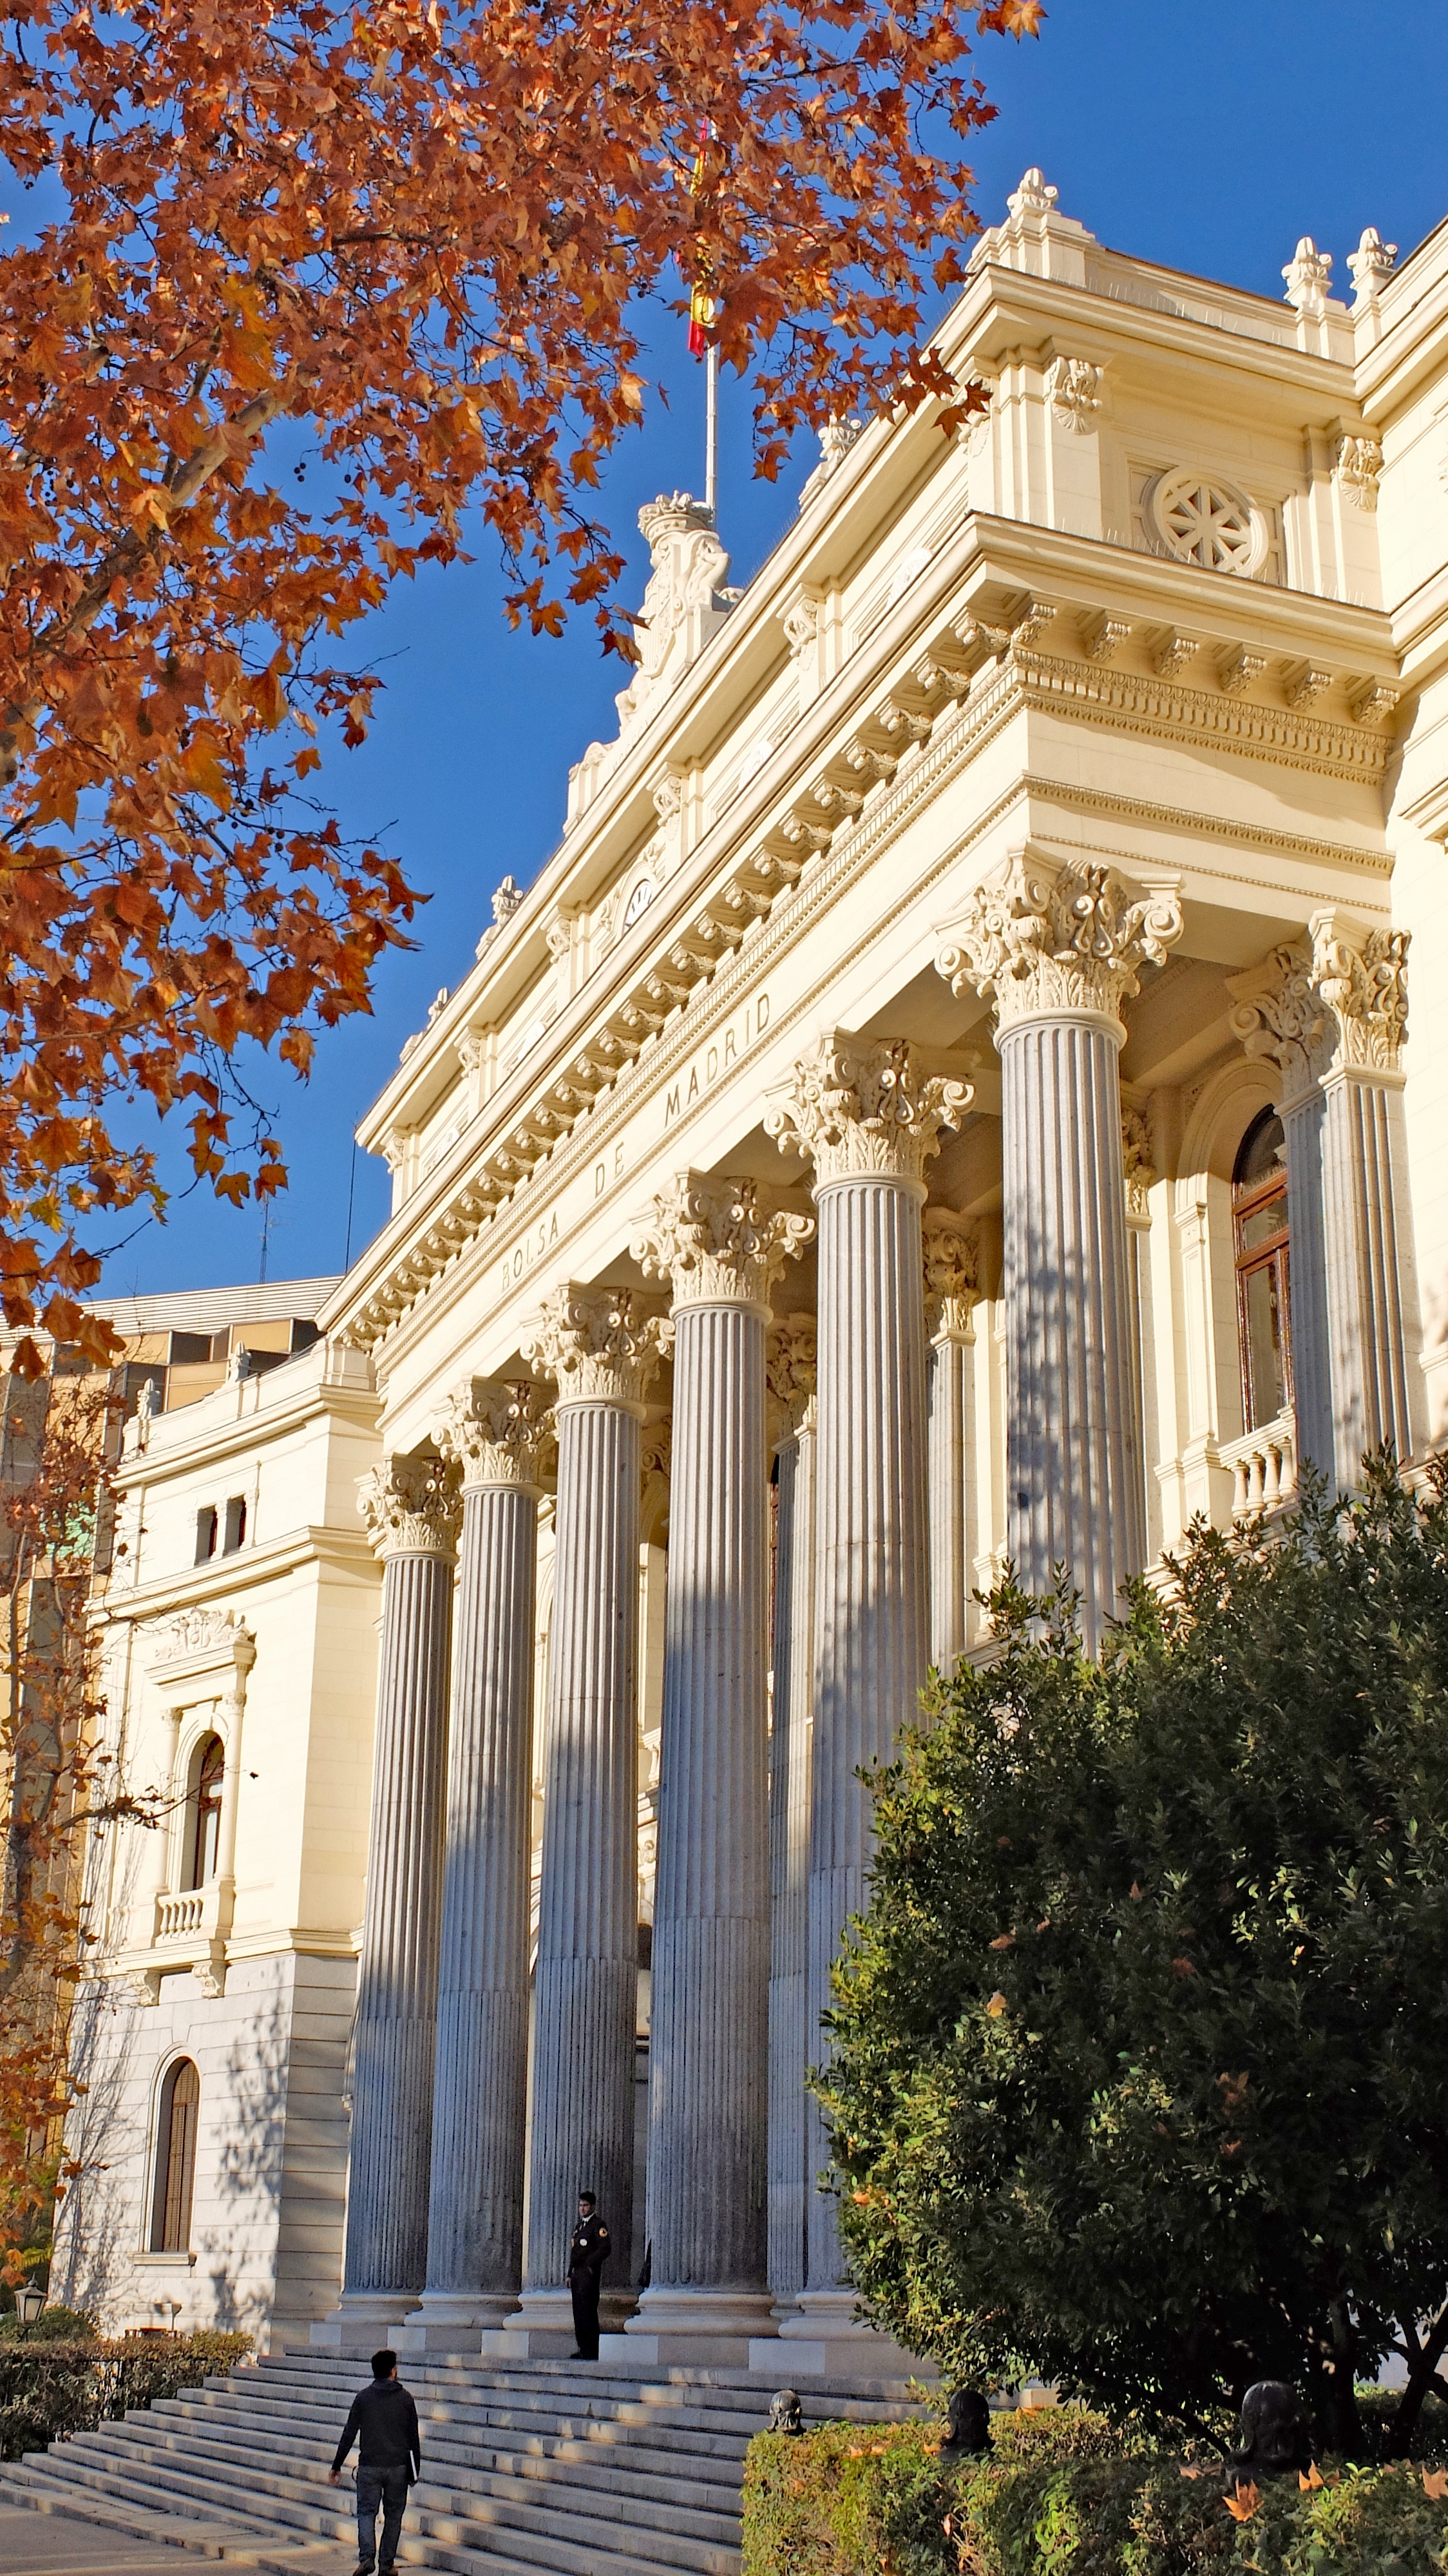
architecture, structure, building, palace, monument, arch, column, plaza, landmark, facade, place of worship, spain, madrid, estate, stock exchange, ancient history, ancient roman architecture, bolsa